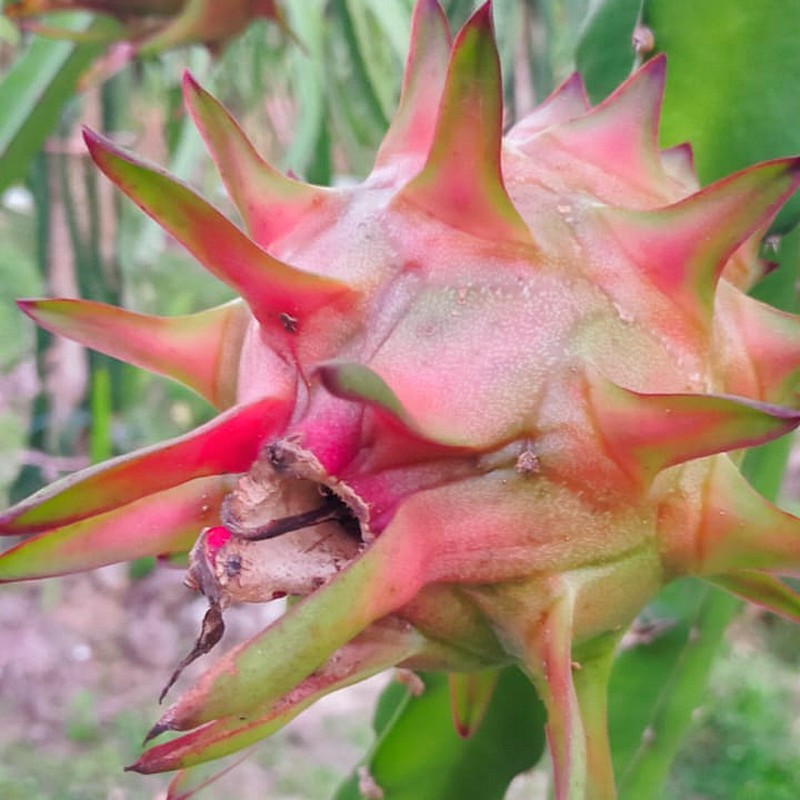
Label: Fresh Dragon Fruit